Northwestern Terra Cotta Company Building

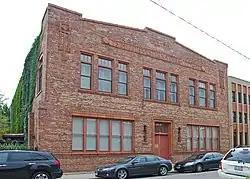

The Northwestern Terra Cotta Company Building is a historic building at 1701-1711 W. Terra Cotta Place in the Lincoln Park neighborhood of Chicago, Illinois. Constructed in 1905, the building housed the offices for the Northwestern Terra Cotta Company's terra cotta production plant.